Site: brandenburg
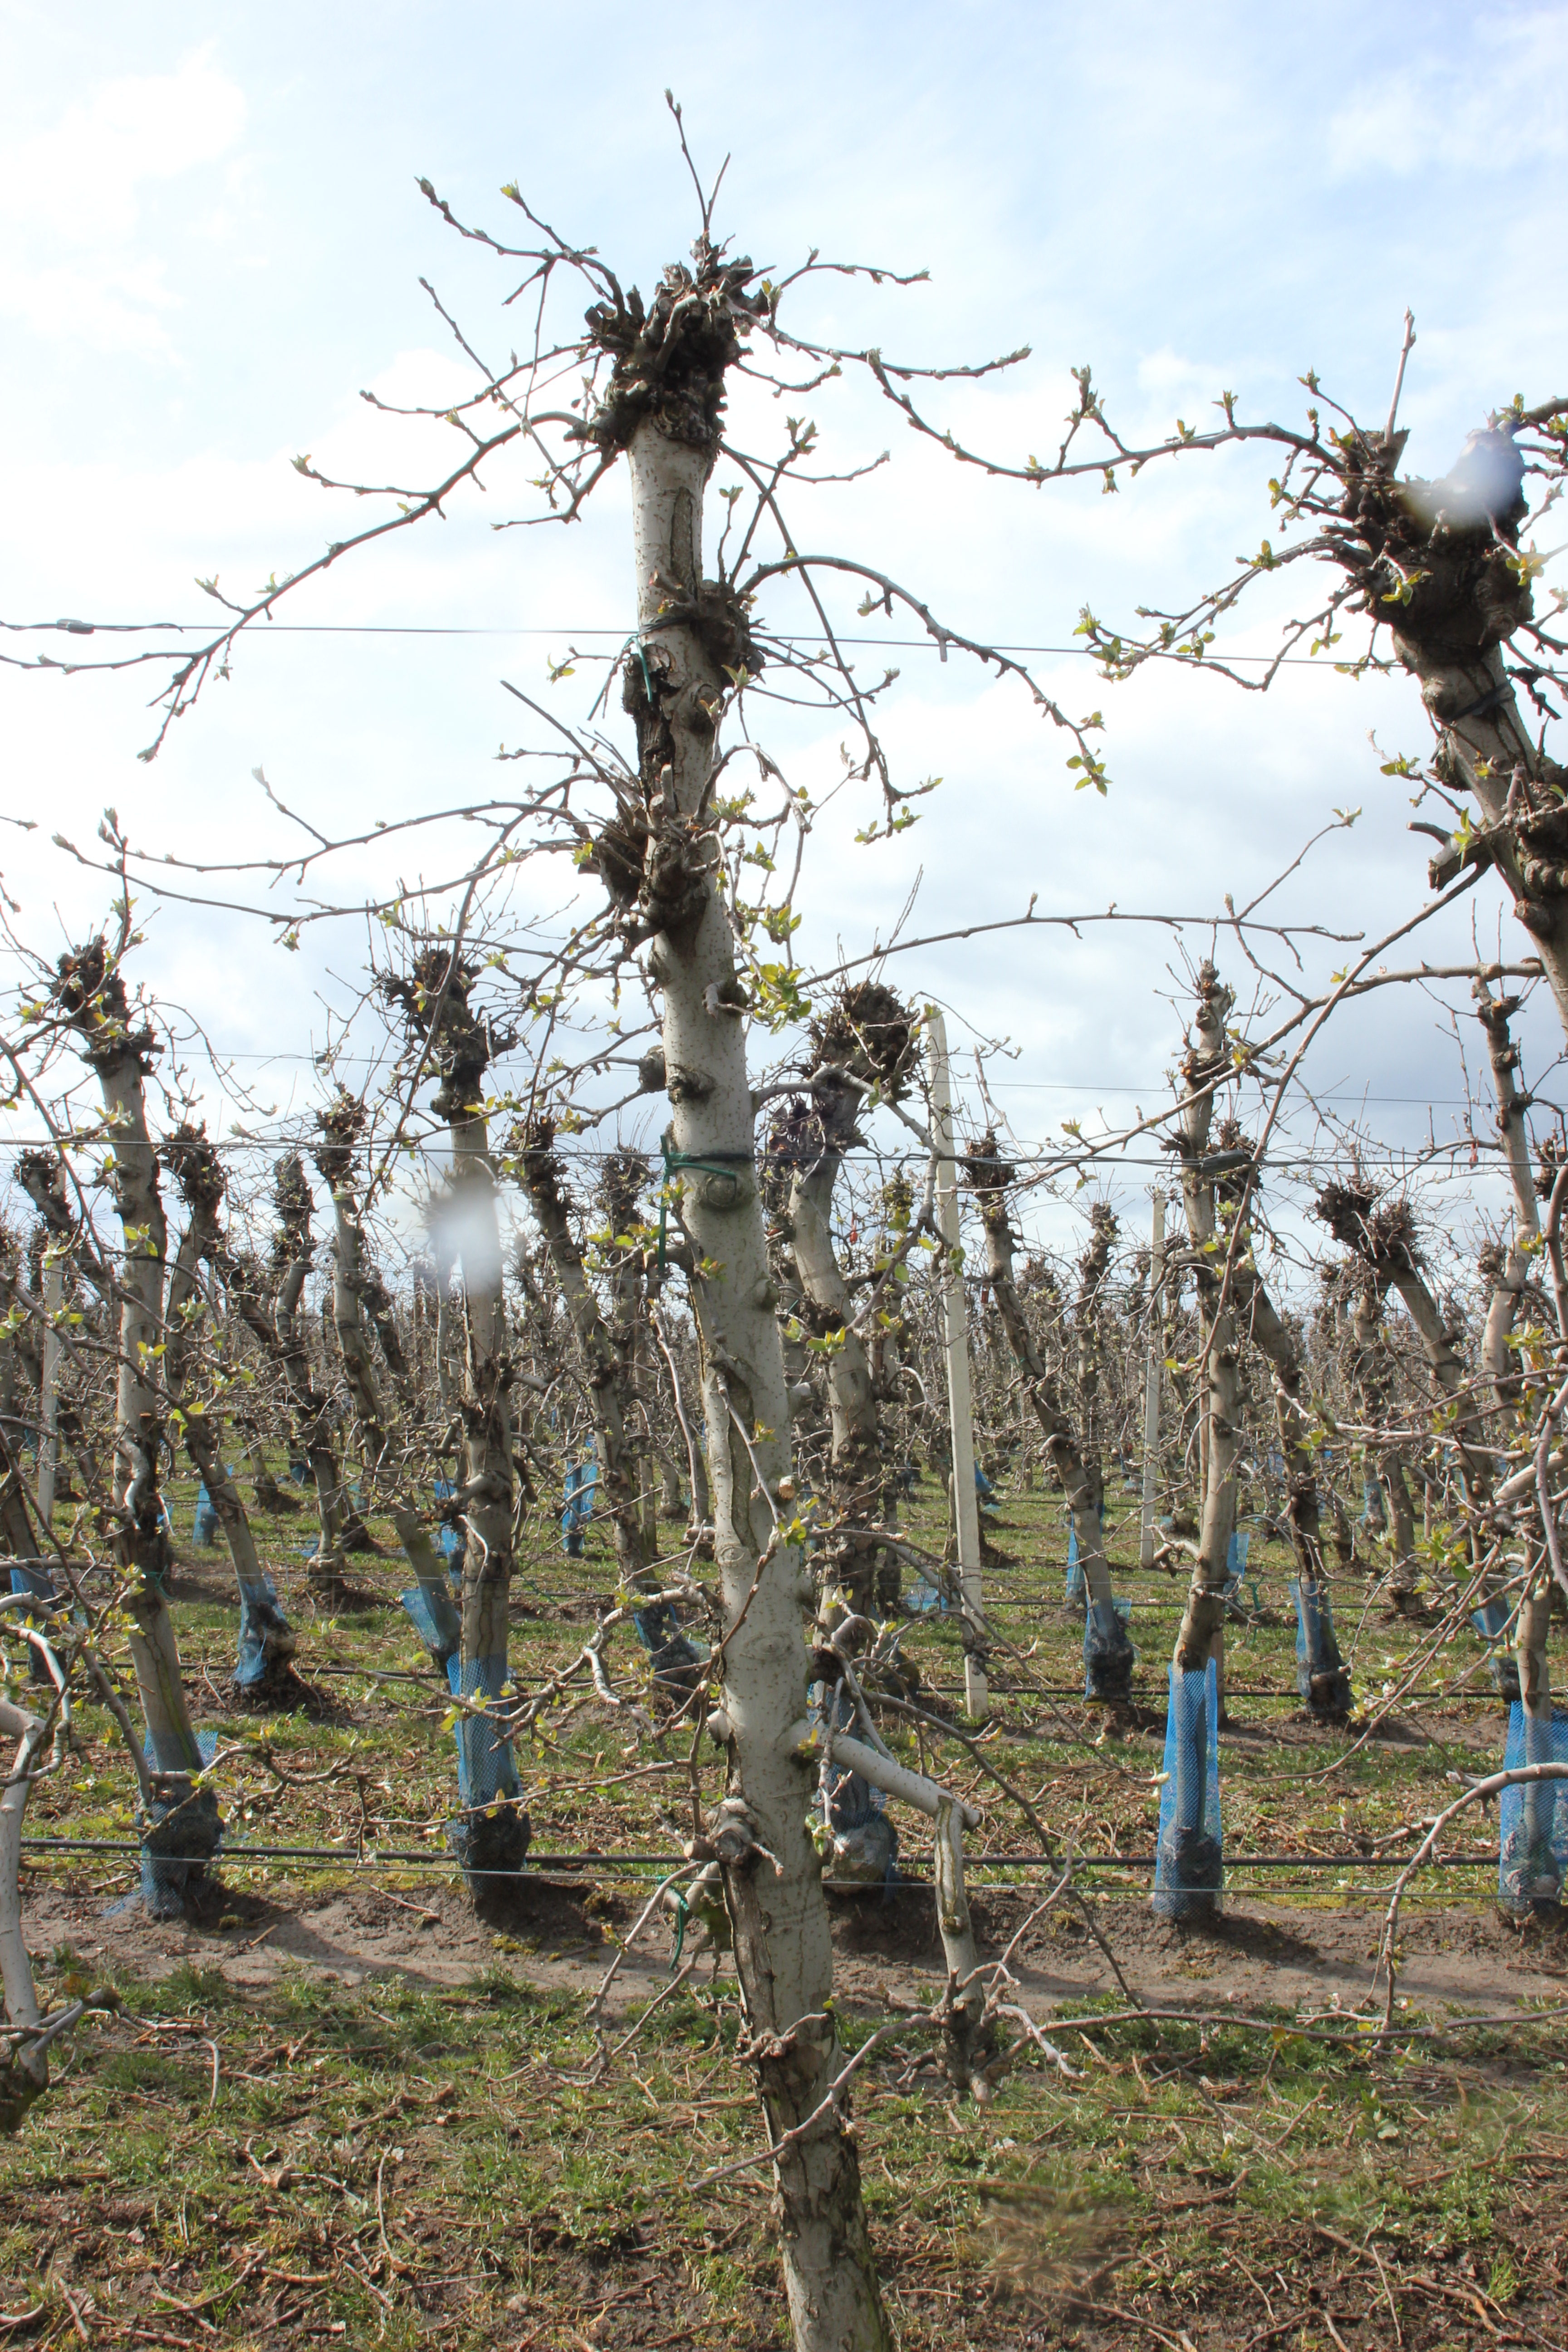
Growth stage (BBCH 55): Inflorescence emergence